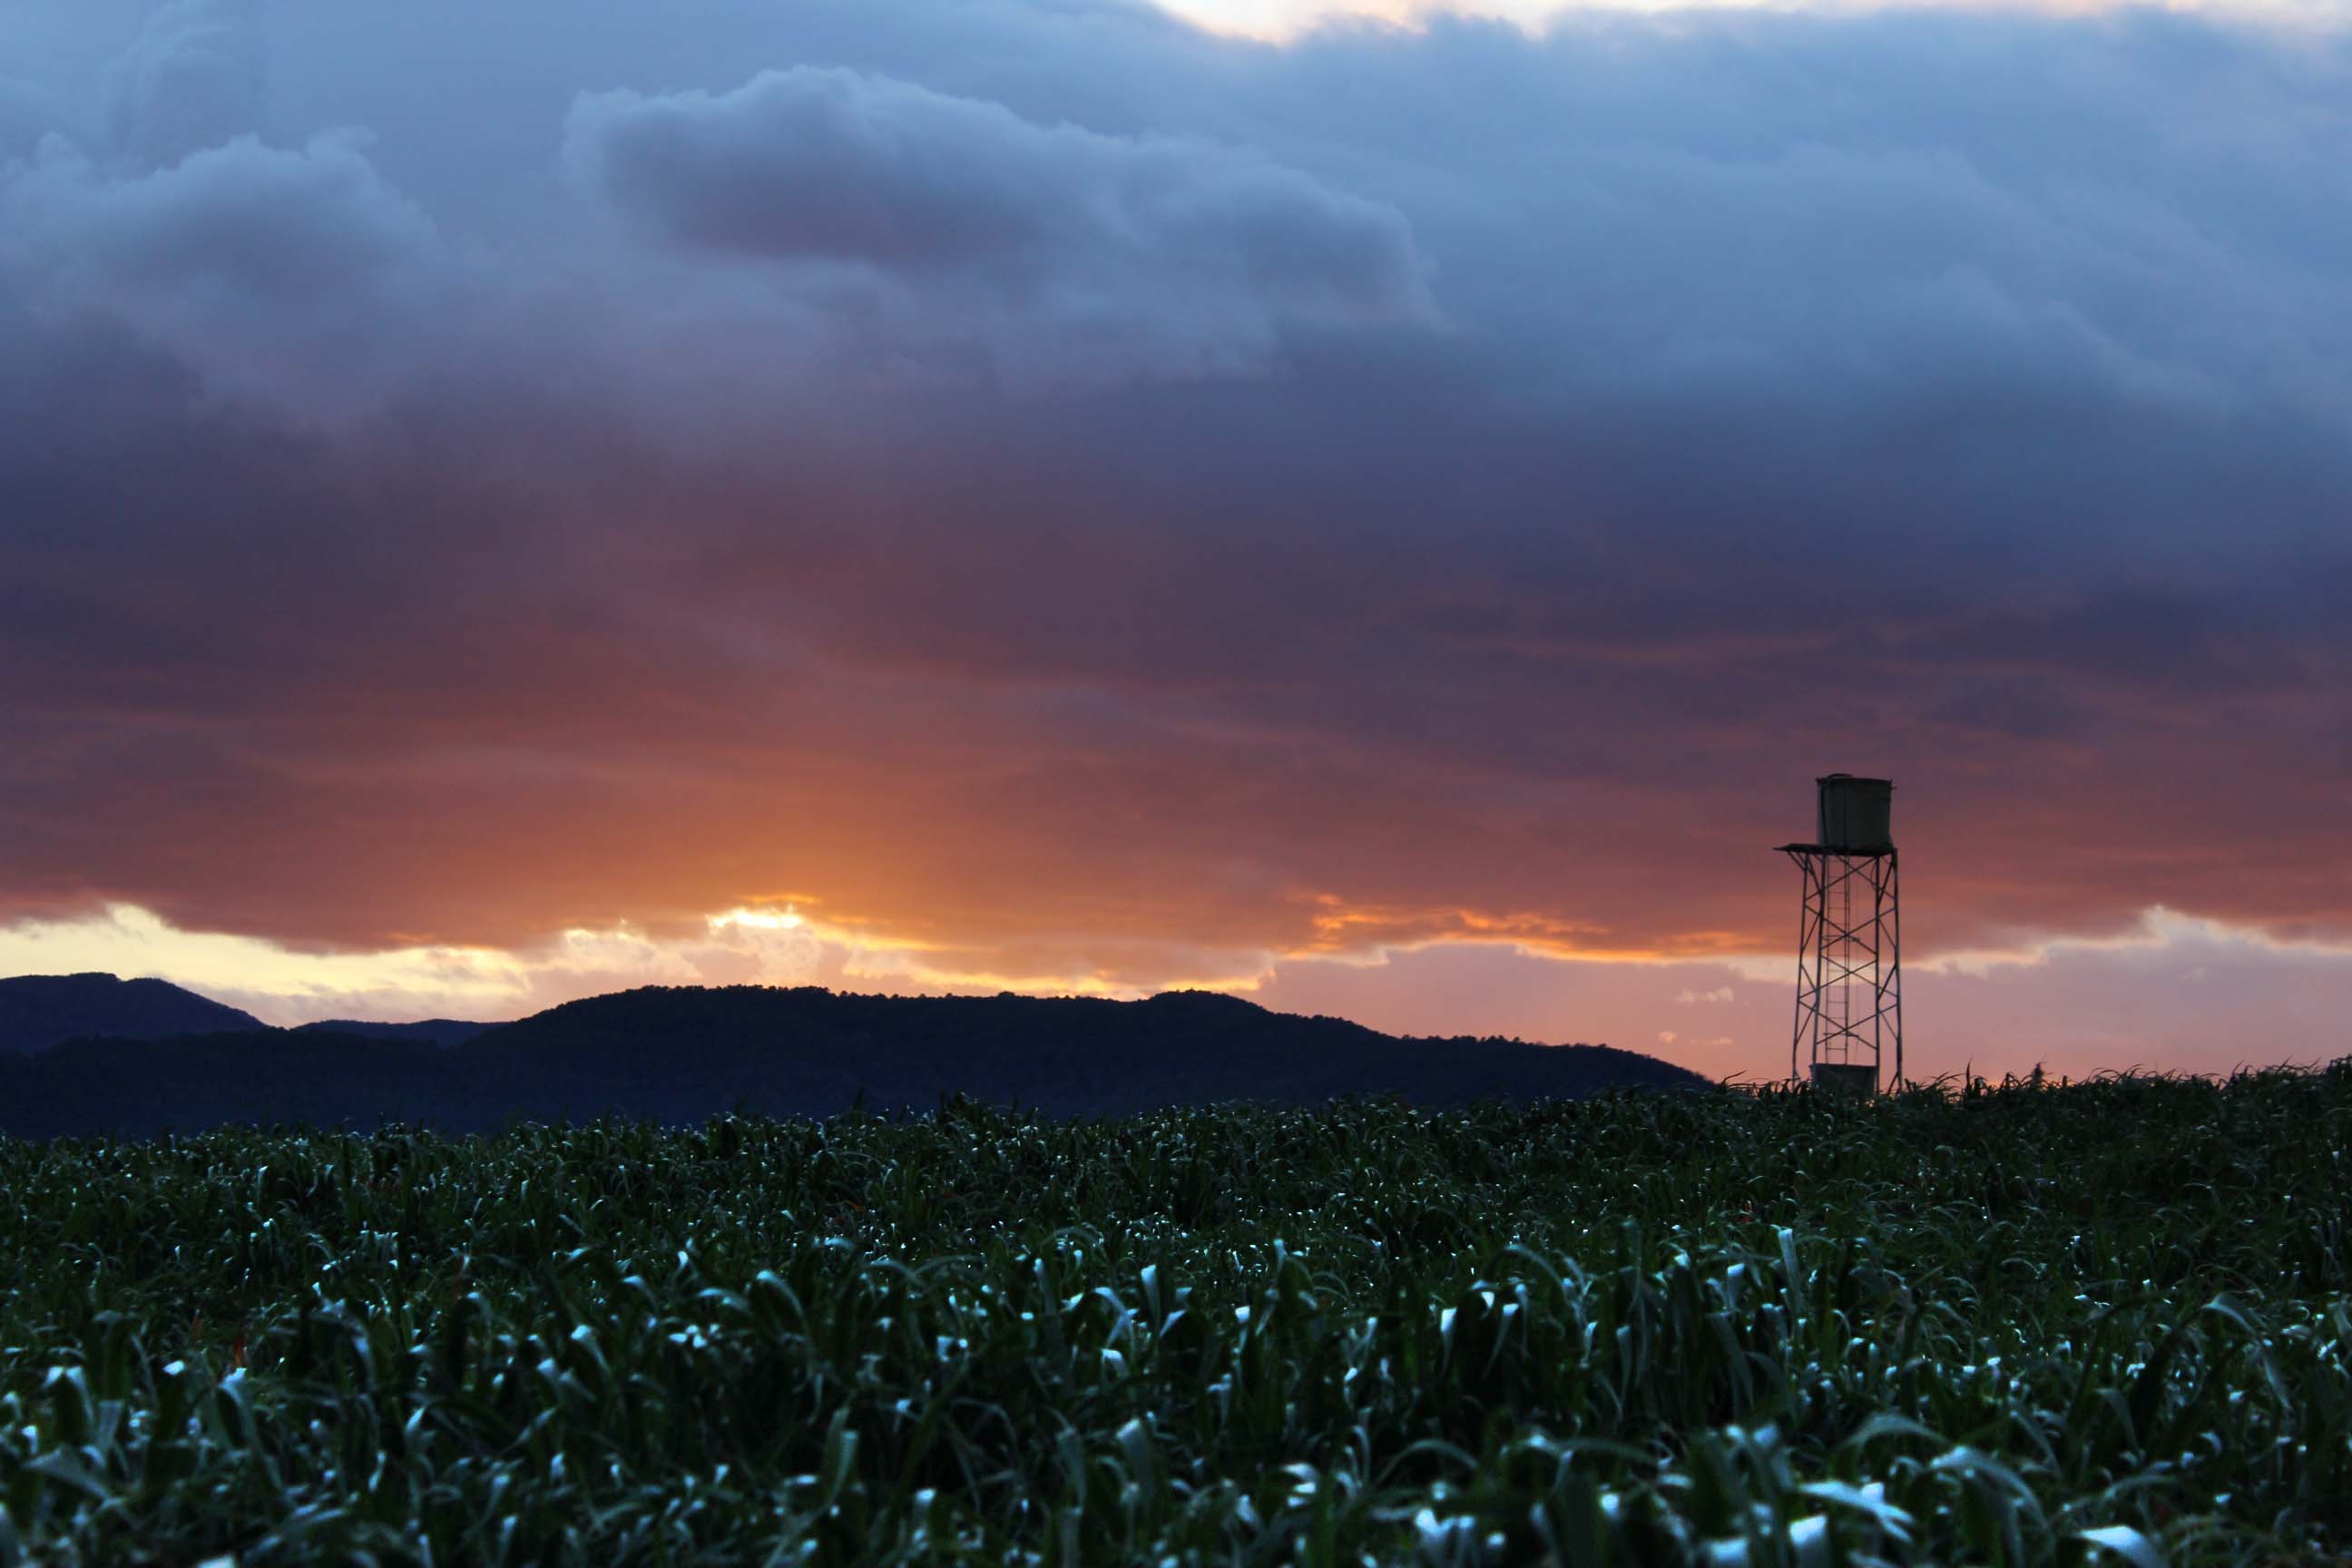
landscape, nature, grass, horizon, mountain, cloud, sky, sunrise, sunset, field, farm, prairie, sunlight, morning, hill, flower, wind, dawn, dusk, evening, rural, weather, agriculture, rural area, meteorological phenomenon, atmospheric phenomenon